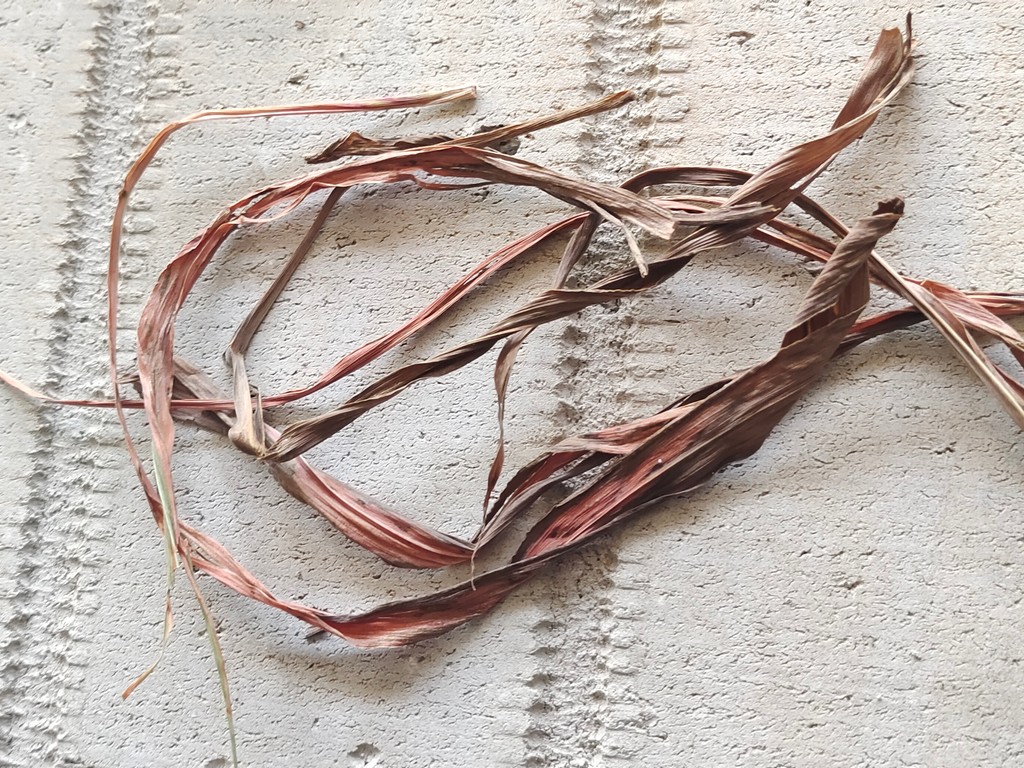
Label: Dried